Alfred V. Verville

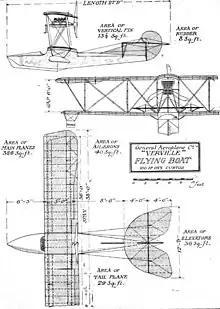
Verville Flying Boat (1916)

After graduating from Adams Township High School, Verville took a correspondence course in electrical engineering. He moved to Detroit, Michigan, at the age of twenty, and from 1910 to 1913 he worked in the electrical departments of the Detroit Edison Company, Ford Motor Company, and Hudson Motor Car Company. By 1913, Verville had made his mind up that he wanted to learn to fly. William Edmund Scripps, the editor and owner of "The Detroit News", introduced Verville to Glenn Curtiss in July 1913. Curtiss encouraged Verville to apply for his spring 1914 flight school. Instead, Verville went to Hammondsport, New York, in February 1914, where Curtiss Aeroplane Company was located, and told Curtiss he wanted to work as an apprentice in his drafting and engineering shop. Curtiss agreed and this began Verville's aviation career.